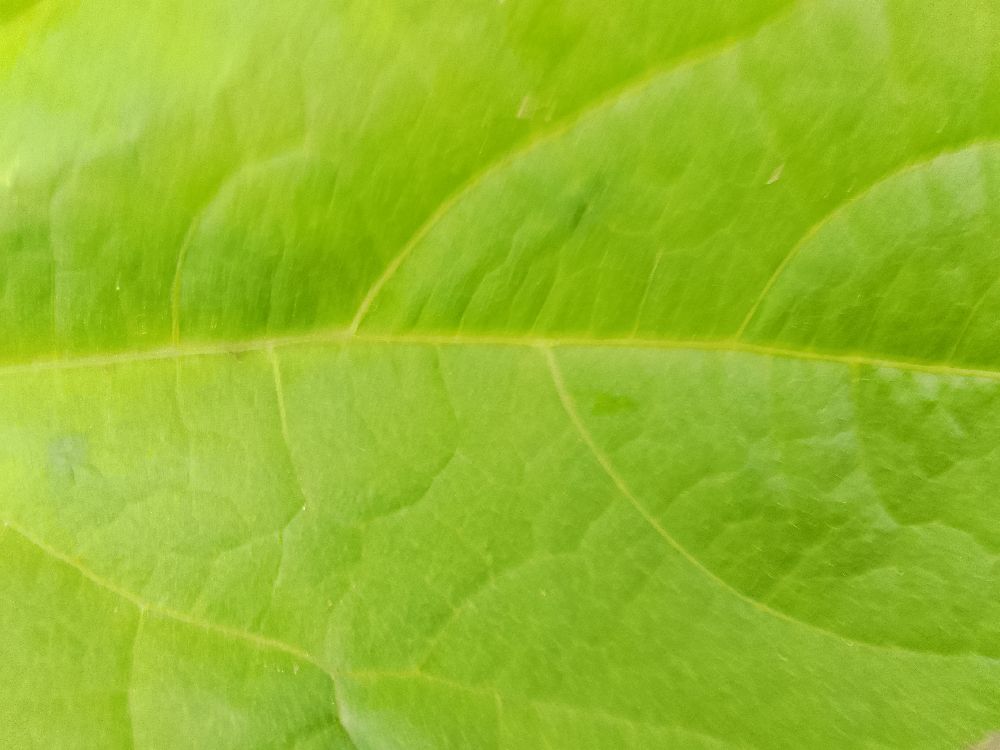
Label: healthy